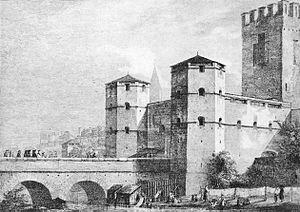
La Sendlinger Tor est la porte de ville au sud de la ville historique de Munich.